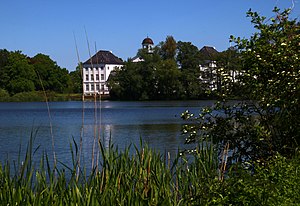
Gråsten Slotssø
Gråsten Slotssø med udsigt til Gråsten Slot på den modsatte bred
Gråsten Slotssø er en knap 17 hektar og op til 6,8 meter dyb, næringsrig sø, der ligger med sydbredden til centrum af Gråsten, og Gråsten Slot ved den nordøstlige bred.